Rhinorrhea

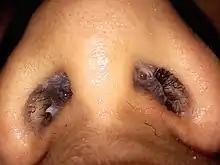
Rhinorrhea

Rhinorrhea is characterized by an excess amount of mucus production in response to parasympathetic stimulation and inflammatory cytokines by mucous membranes that line the nasal cavities. The membranes create mucus faster than it can be processed, causing a backup of mucus in the nasal cavities. As the cavity fills up, it blocks off the air passageway, causing difficulty breathing through the nose. Air caught in nasal cavities – namely the sinus cavities, cannot be released and the resulting pressure may cause a headache or facial pain. If the sinus passage remains blocked, there is a chance that sinusitis may result. If the mucus backs up through the Eustachian tube, it may result in ear pain or an ear infection. Excess mucus accumulating in the throat or back of the nose may cause a post-nasal drip, resulting in a sore throat or coughing. Additional symptoms include lacrimation, sneezing, nosebleeds, and nasal discharge.